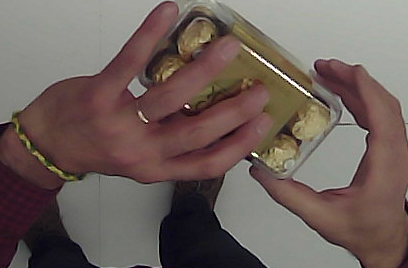
Product: rocher_chocolate